Old Main (Franklin College)

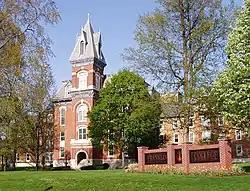
Old Main at Franklin College, April 2008

Franklin College-Old Main is a historic academic building located on the campus of Franklin College in Franklin, Johnson County, Indiana. The building consists of three sections: the north wing constructed in 1847, the south wing constructed in 1855, and the middle section connecting the two wings in 1888. The wings are each three stories tall, while the middle section is four stories and topped by a bell tower and observatory. The building is in a Late Victorian / Gothic style.